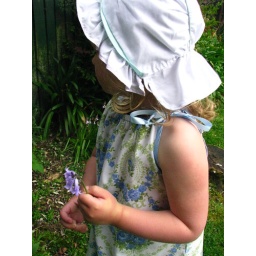
Pillow slip dress in blue